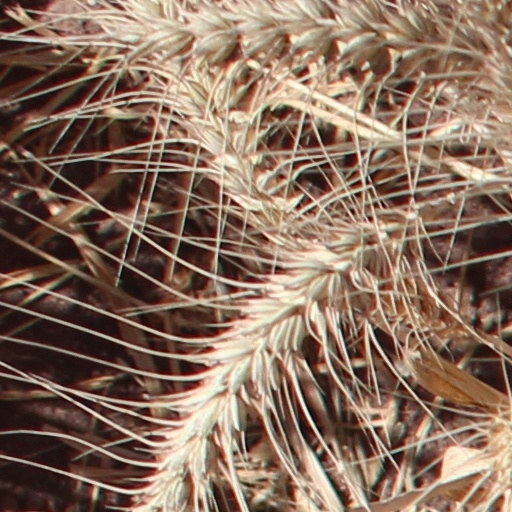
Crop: wheat